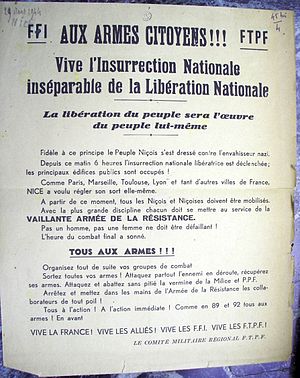
Nices historie / 20. århundrede / Krise og krig
Nices historie er præget af især to forhold. Først og fremmest har Nice altid været en grænseby, og den har derfor gennem historien været underlagt forskellige stater; siden middelalderen har den skiftevis været provençalsk, savoyardisk, italiensk og fransk. I det seneste århundrede har byen dertil oplevet en omfattende udvikling, der hovedsageligt er baseret på turisme. Disse to forhold har stadig stor betydning for byens sociale, politiske, økonomiske, kulturelle strukturer og dens byplan.